Jamaica (musical)

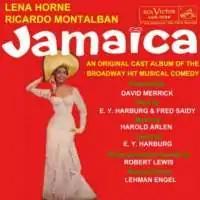
Original Cast Recording

Jamaica is a musical with a book by Yip Harburg and Fred Saidy, lyrics by Harburg, and music by Harold Arlen. It is set on a small island off the coast of Jamaica, and tells about a simple island community fighting to avoid being overrun by American commercialism.